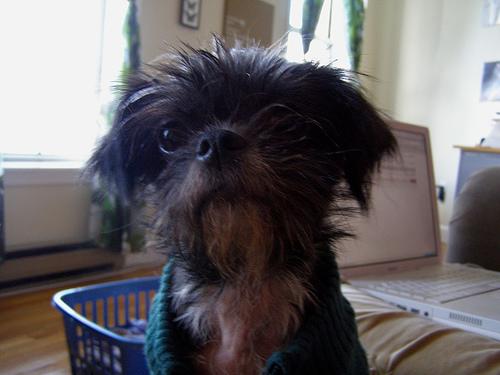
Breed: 200-n000012-affenpinscher